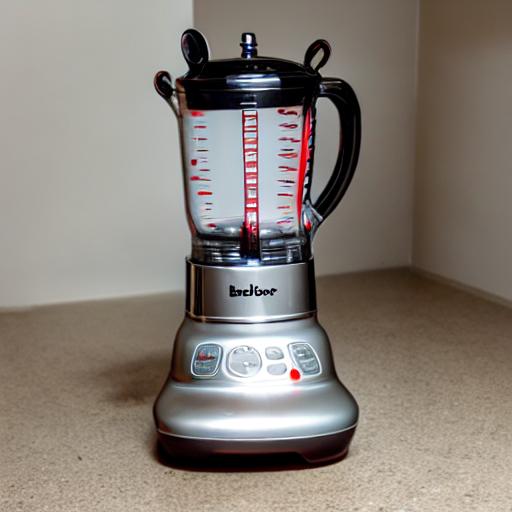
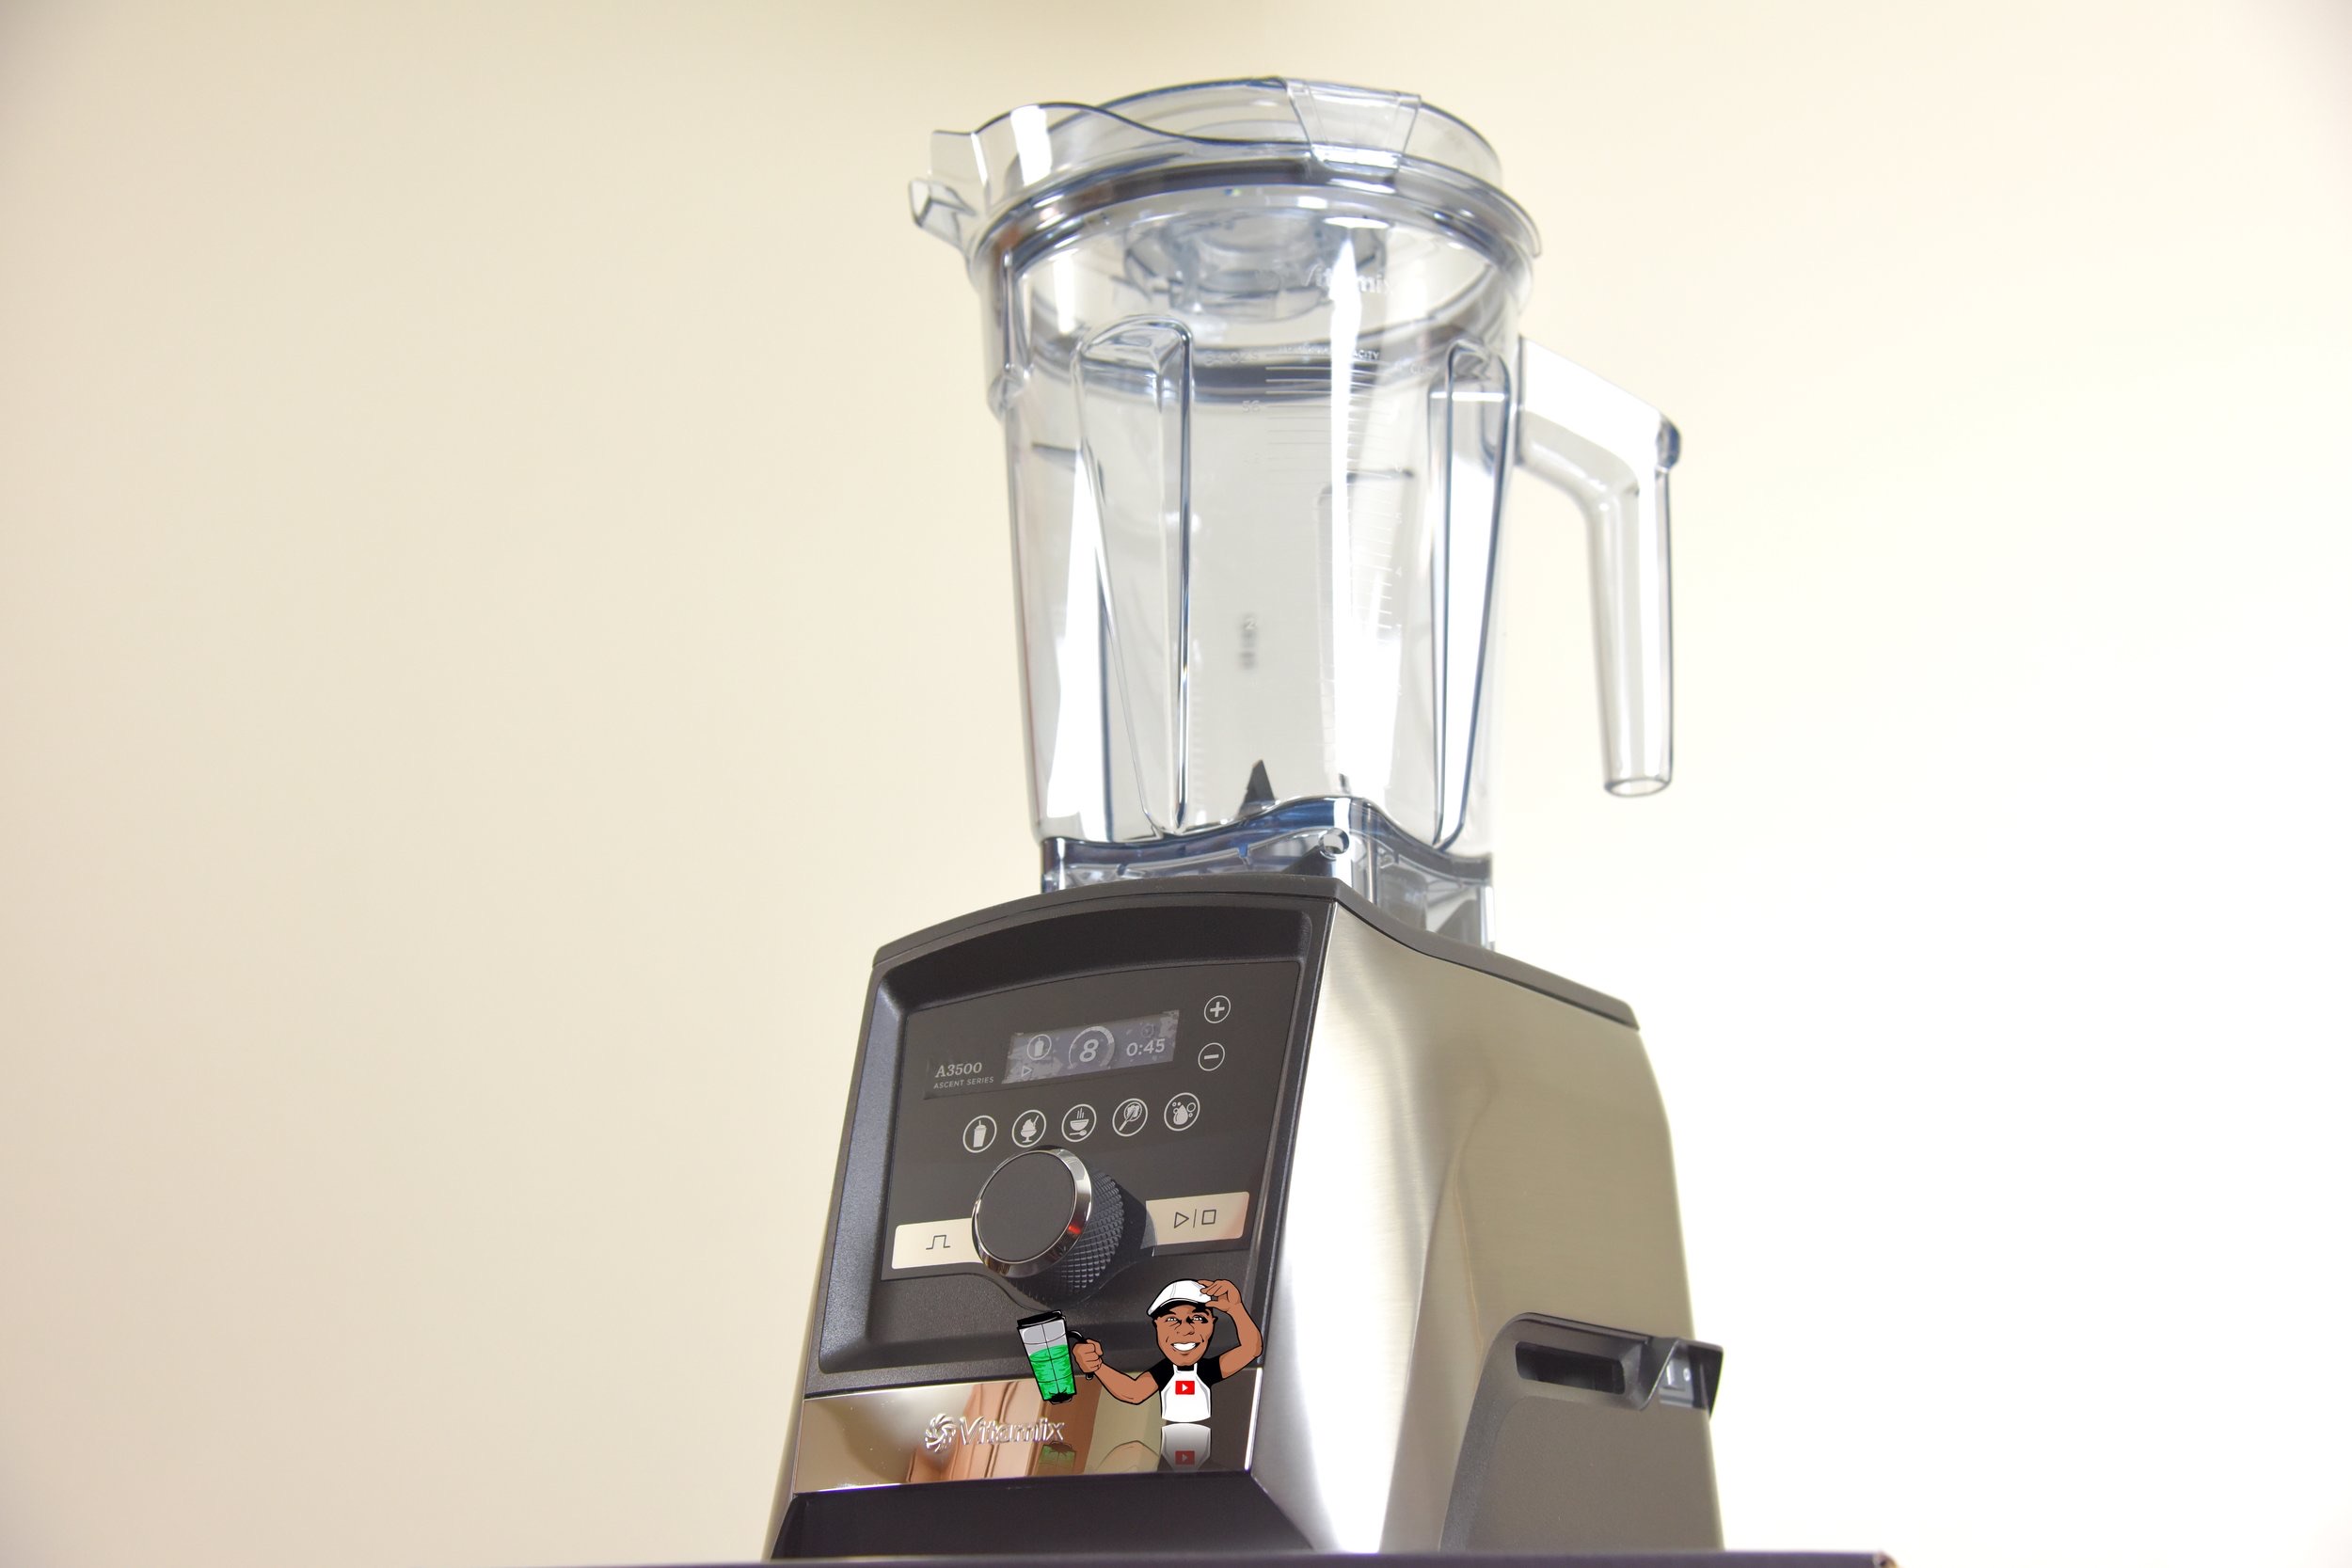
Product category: items_blender
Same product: no